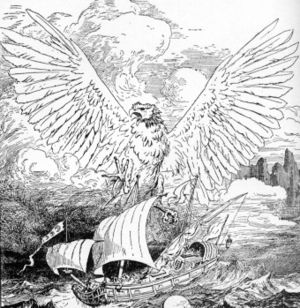
Rok (fabeldyr)
En rok angriber Sinbads skib.
En rok angriber Sinbads skib.
En rok er i mytologien, en kæmpe fugl, som efter sigende er så stor, at den fodrer sine unger med elefanter. Den har sin oprindelse i persiske historier, men er nok mest kendt fra eventyret om Sindbad Søfareren fra Tusind og en Nat.